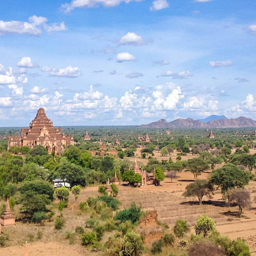
pagoda landscape in the plain